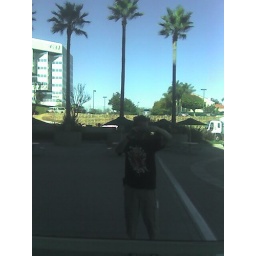
My reflection in a building window on my way to lunch